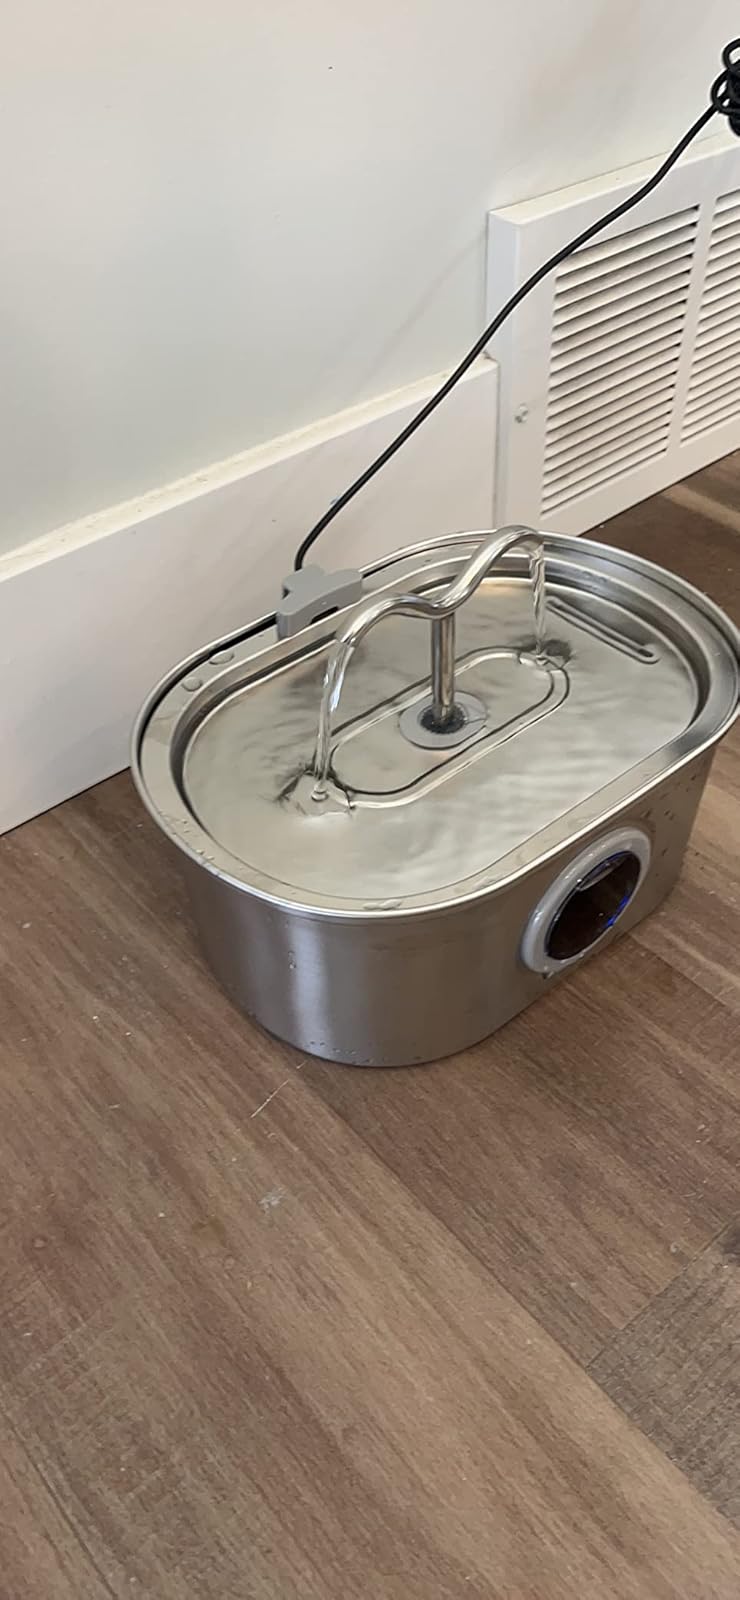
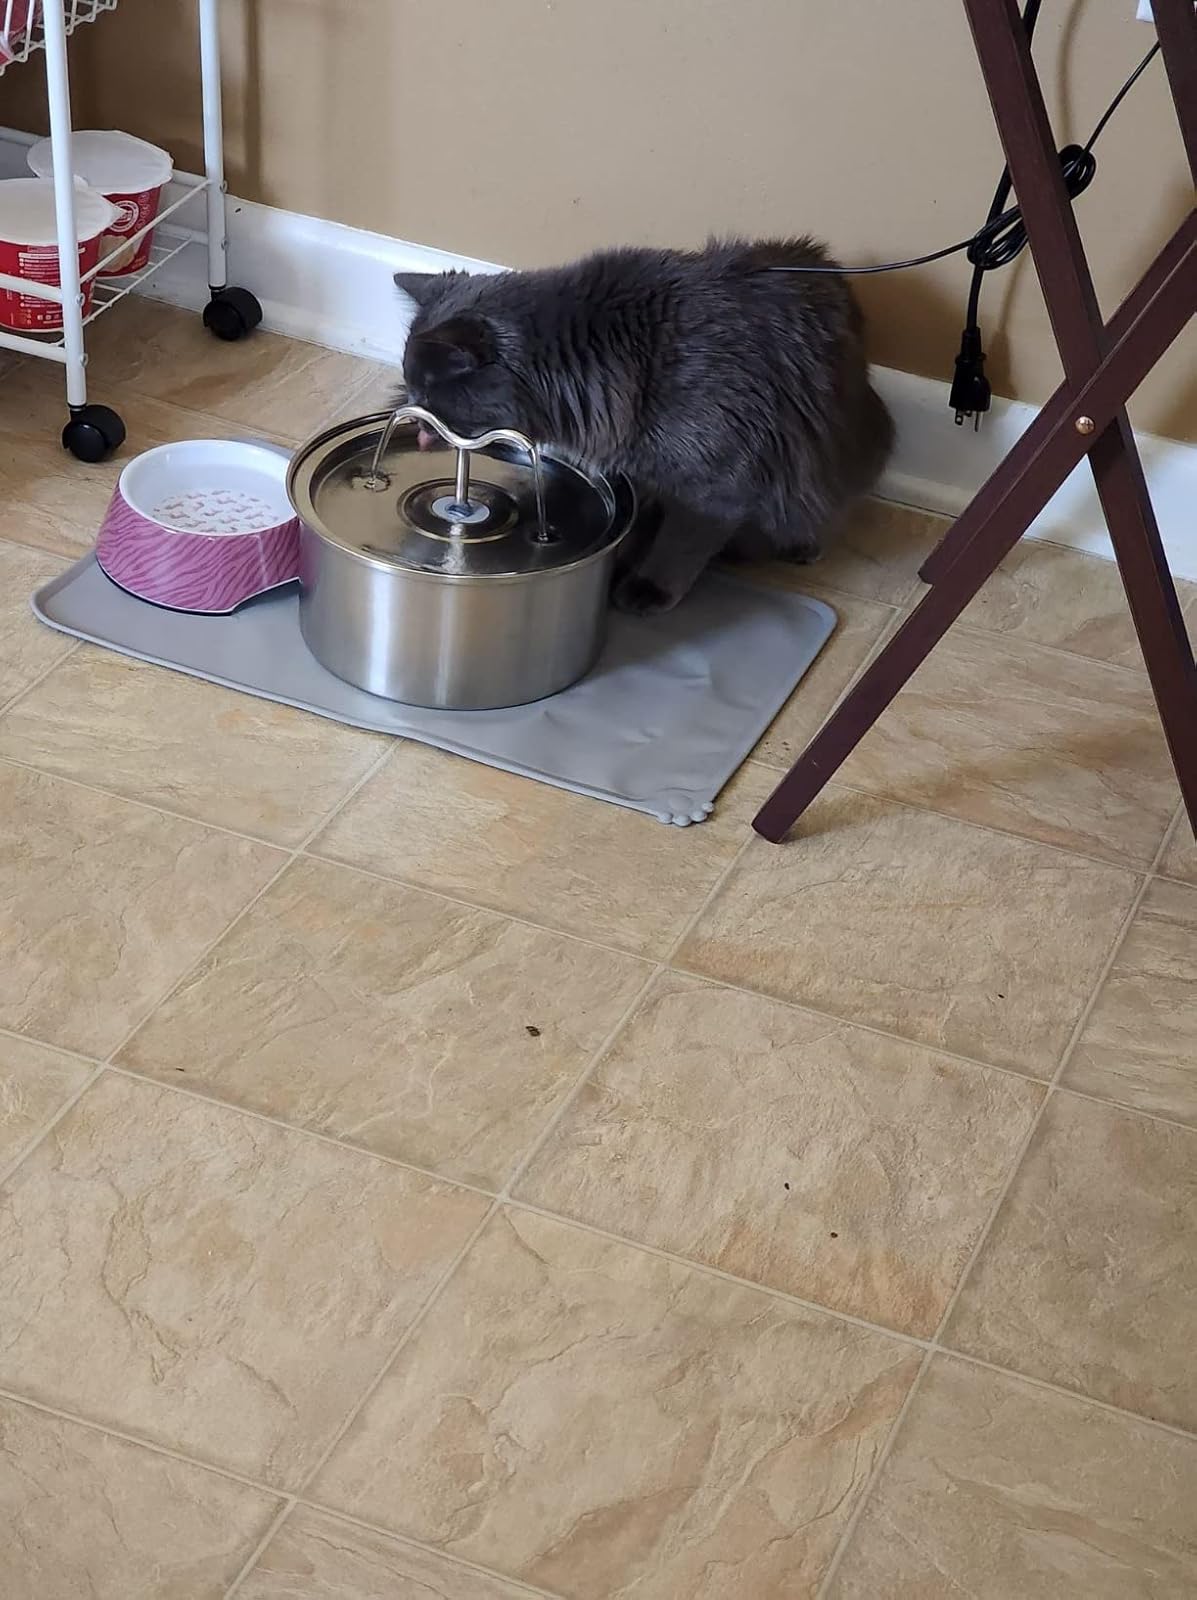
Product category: items_bowl
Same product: no